Apaseo el Grande

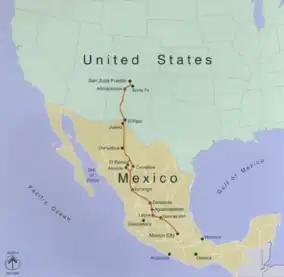
El Camino Real (the Royal Road)

During the 1640s, Apaseo embarked upon a period of economic expansion through ranching in Ixtla, el Peñón and Apaseo el Alto, and fabric manufacturing in Ixtla. The village was inhabited mostly by Indians, especially Otomi, who were already in the process of assimilating. Many had adopted Spanish surnames such as Valencia, Arrieta, Esparragoza, Sánchez, and González; others translated names like Águila (Eagle) or Conejo (Rabbit). Blacks and mulattos were employed as servants on farms centered around the village of Ixtla.